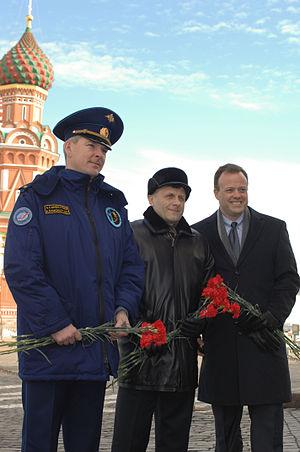
Soyouz TMA-21 est une mission spatiale dont le lancement s'est déroulé le 4 avril 2011 depuis le Cosmodrome de Baikonour. Elle a transporté trois membres de l'Expédition 27 vers la station spatiale internationale. Il s'agit du 109ᵉ vol d'un vaisseau Soyouz depuis le premier en 1967. Soyouz TMA-21 a atterri le 16 septembre 2011.